Jaroslav Vrchlický

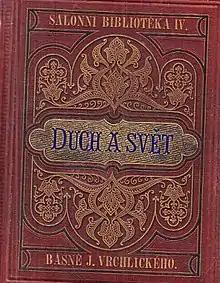
Duch a svět, the first collection belonging to Zlomky epopeje

His plays were written for the National Theatre in Prague, which was constructed in his thirties (1881). He wrote more than 30 dramas, some of them as verse drama. He also wrote several librettos with stories from Czech history or foreign literature.